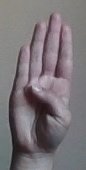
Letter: kaaf